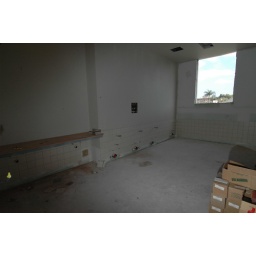
The wall tile in the third floor women's restroom began last night (men's, too). Photo taken 7/11, 9:30am.